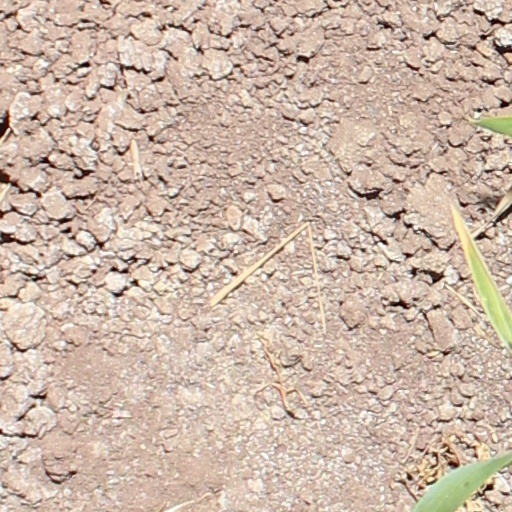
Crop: wheat